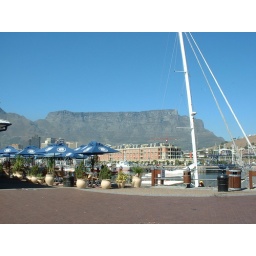
A view of table mountain from the Waterfront development in Cape Town.